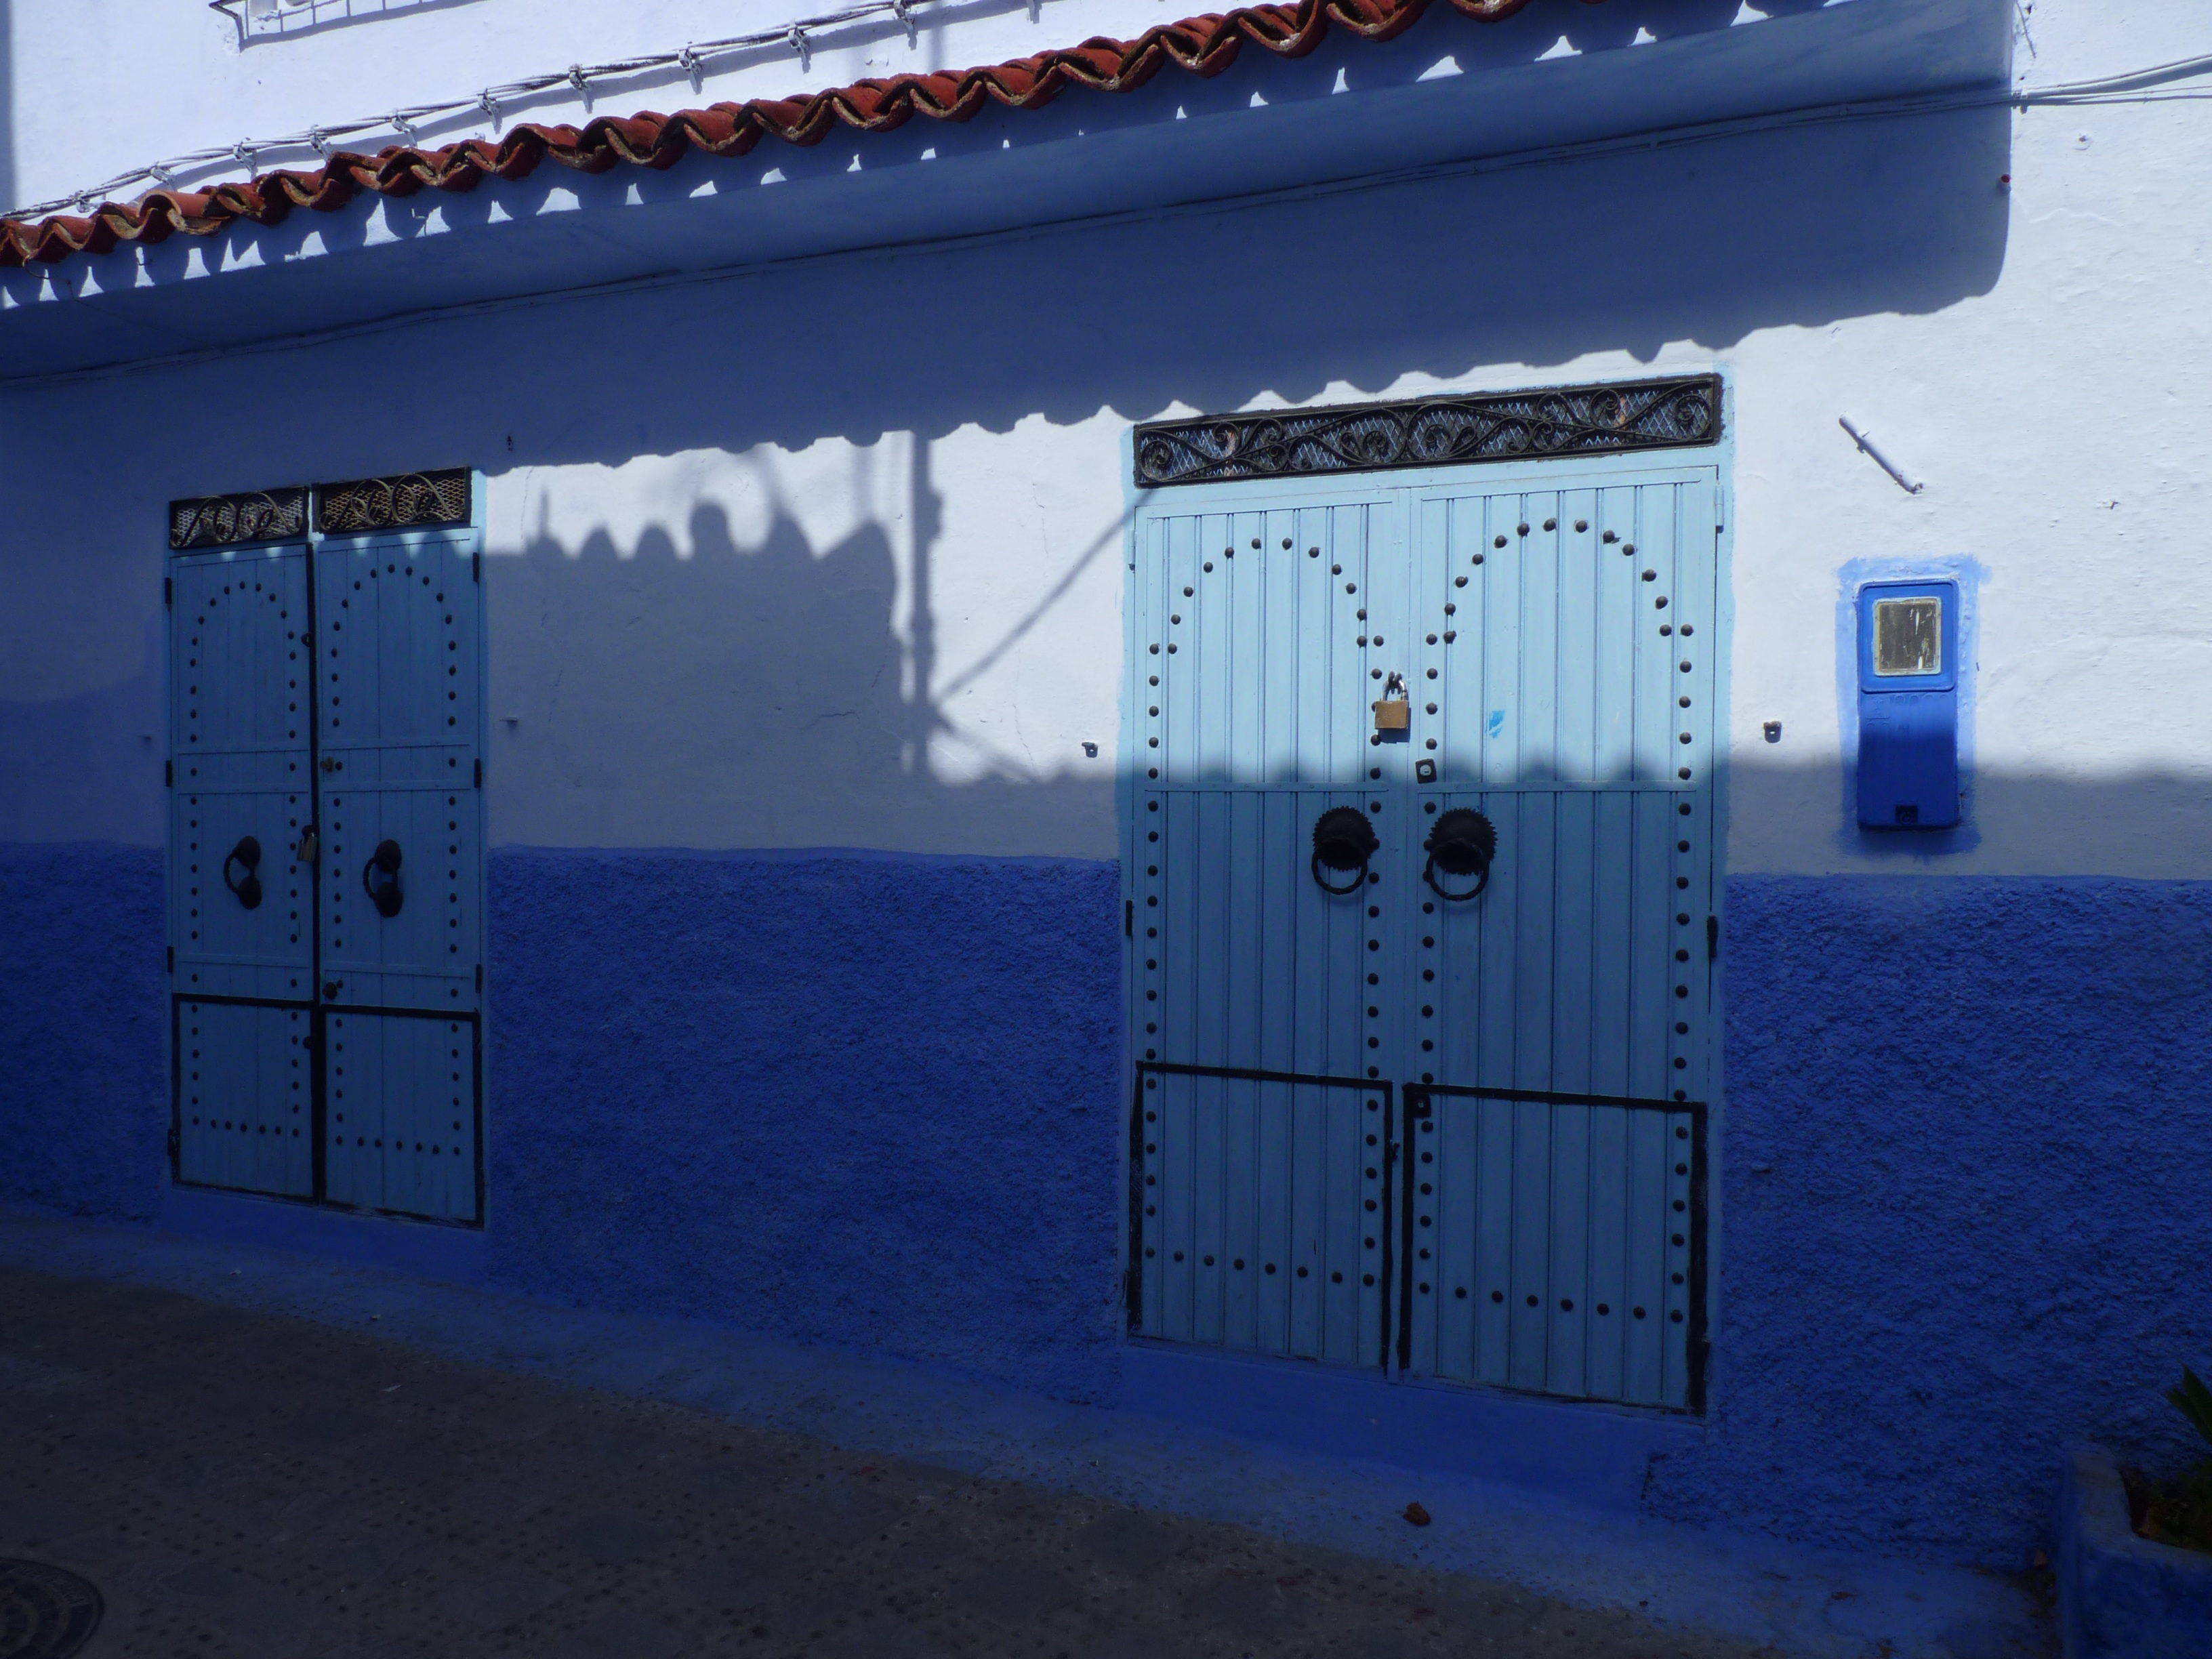
wall, transport, vehicle, blue, electricity, screenshot, atmosphere of earth